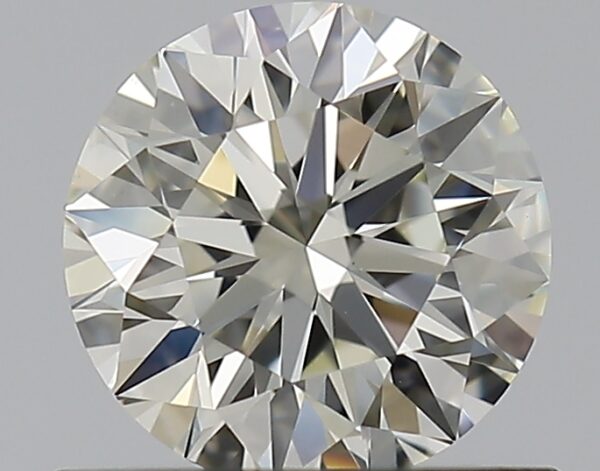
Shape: round
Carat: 0.71
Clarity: VS1
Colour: L
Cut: EX
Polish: EX
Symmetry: EX
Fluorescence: N
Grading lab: GIA
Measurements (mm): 5.67 x 5.7 x 3.55